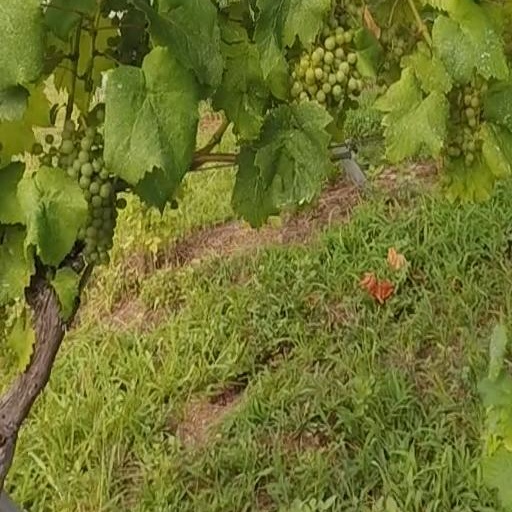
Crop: grape